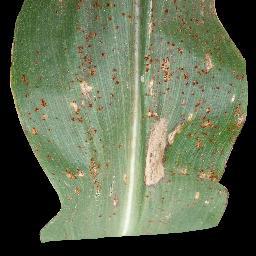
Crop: corn
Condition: (maize)_common_rust